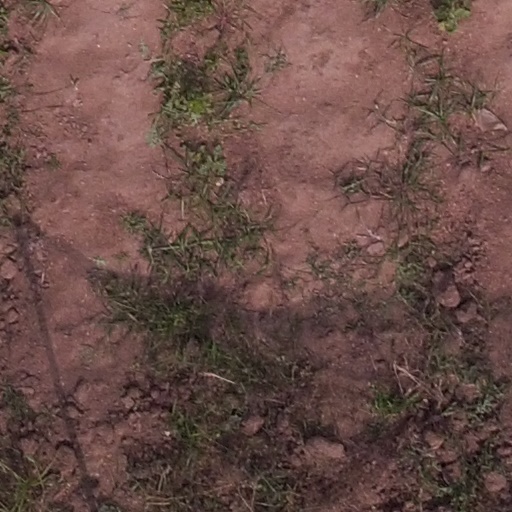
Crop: maize; corn